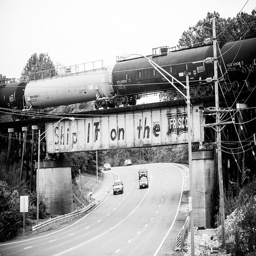
A train carrying chemical tanks traveling over a rail bridge.
A black and white photo of a train on a bridge that is over a road.
Tanker cars of a train on a bridge over cars
Cars are driving down a busy highway as a train passes overhead.
Train tanks moving over a bridge while cars drive underneath